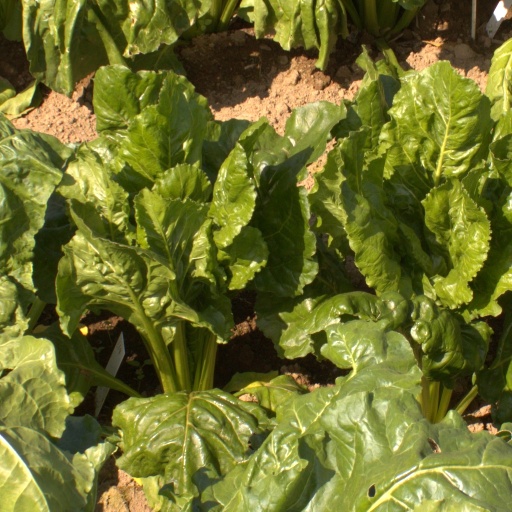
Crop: sugar beet